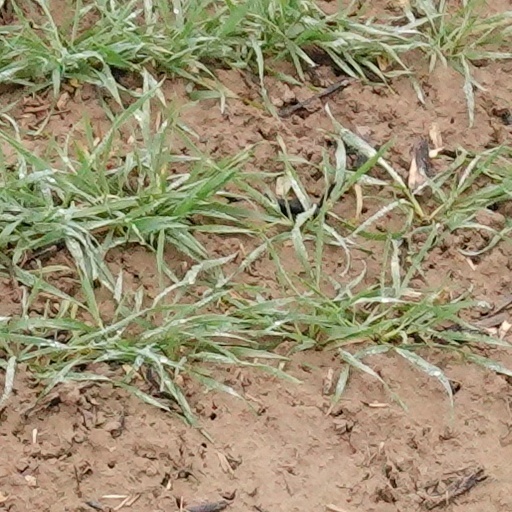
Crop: wheat